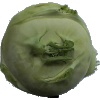
Label: kohlrabi